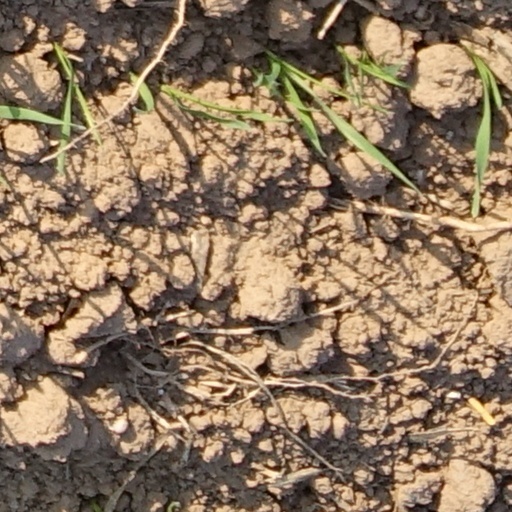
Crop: wheat